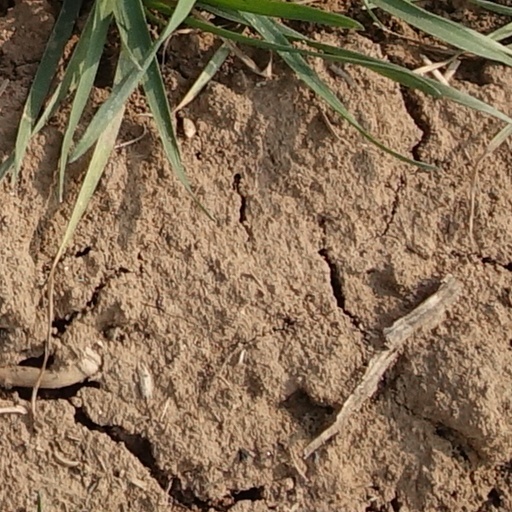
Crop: wheat